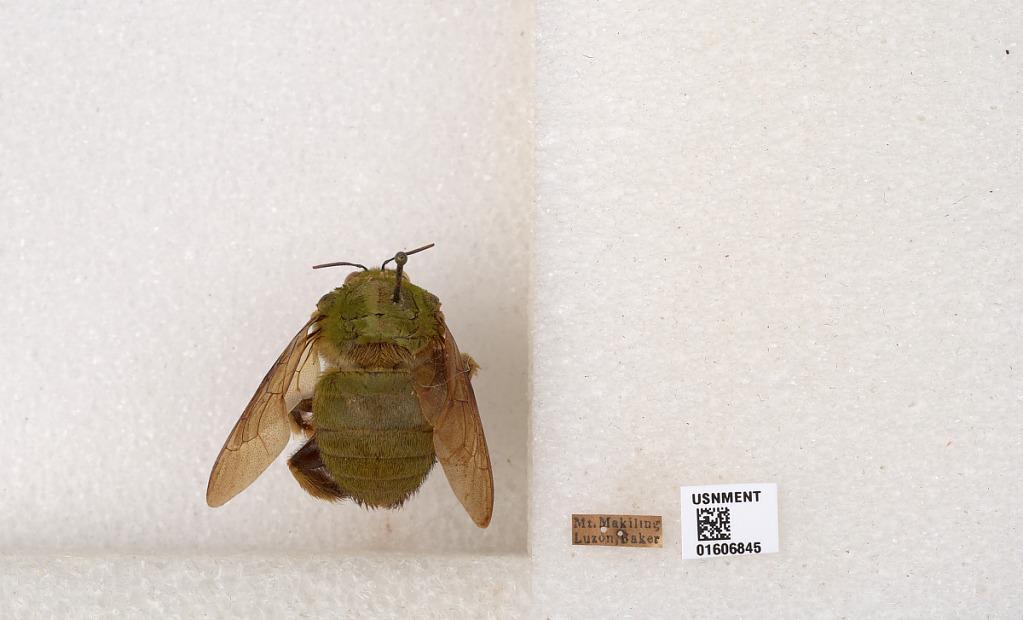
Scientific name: Xylocopa (Koptortosoma) bombiformis Smith
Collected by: Baker
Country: Philippines
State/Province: Calabarzon
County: Laguna
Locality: Mt. Makiling, Luzon
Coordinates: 14.1355, 121.191